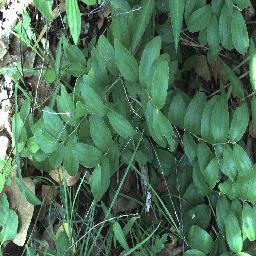
Label: chinee_apple